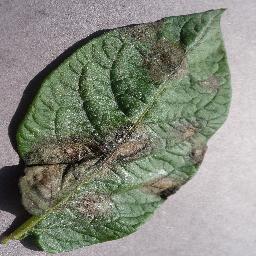
Label: Potato___Late_blight